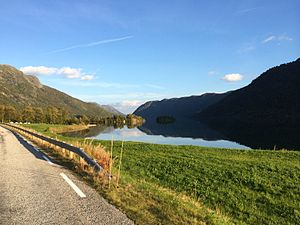
Totak
Totak er en sø i Vinje kommune i Vestfold og Telemark fylke i Norge. Søen, som er en del af Skiensvassdraget, har sit afløb gennem elven Tokke ned til søen Bandak.